Ross Dam

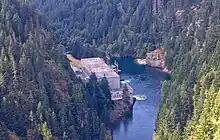
The Ross Dam power plant as seen from Ross Dam

The power plant of Ross Dam is located just downstream of its base and produces 460 MW of power from four hydroelectric turbines. The dam has two over-the-crest spillways on its flanks, each with six individual spillway bays. The capacity of each individual spillway bay at full pool is rated at , for a total discharge capacity of just over .